Yogmaya Temple, New Delhi

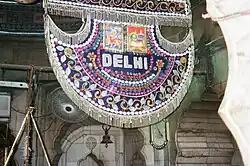
One of two punkah suspended in the sanctum above the idol of Yogmaya: one inscribed Delhi and the other inscribed Haryana, during Phool Walon Ki Sair, a syncretic festival of Hindus and Muslims held in October every year in Mehrauli

It is believed that the main idol in the temple was that of Yogamaya ( daughter of Yashoda), an incarnation of Durga, born as the sister of Krishna. Kansa, cousin of Devaki (mother of Krishna) and uncle of Yogamaya and Kansa attempted to kill Yogamaya on Krishna Janmastami day when Krishna was born. But Yogamaya, who was cleverly substituted for Krishna, vanished after predicting Kansa's death at the hands of her brother Krishna. Later she reborn as Krishna's younger sister Subhadra.